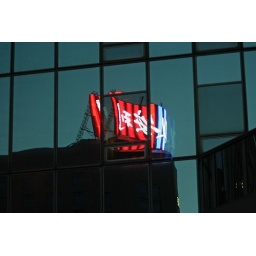
Signs in the night windows of Beijing office buildings. The city lives on Neon.Taken Wednesday 6/15/2005 Evening in Beijing, China